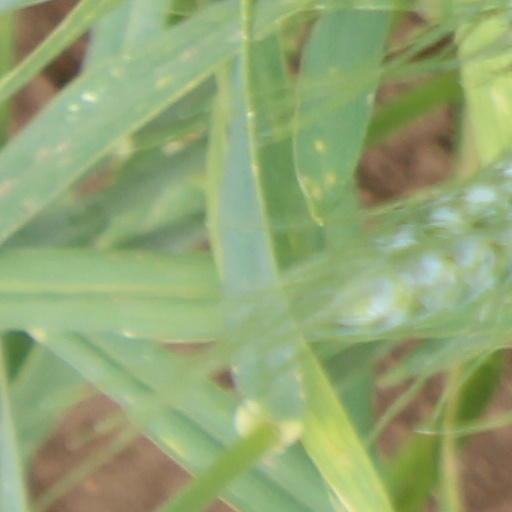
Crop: wheat